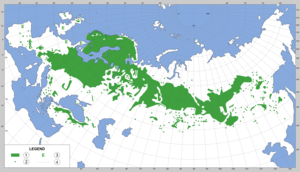
Le bois de mâture désigne un bois de marine, destiné à confectionner les mâts. La préférence allait aux bois gras venant de Scandinavie ou de Russie, appelés « mâts du nord ». Matériau stratégique, le bois de mâture sera au cœur des politiques commerciales européennes à partir du XVIIᵉ siècle.